Passover Seder

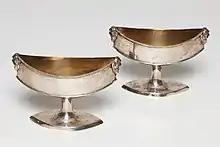
Seder cups, dated between 1790 and 1810. In the Jewish Museum of Switzerland’s collection.

Note: The Third Cup is customarily poured before the Grace after Meals is recited because the Third Cup also serves as a Cup of Blessing associated with the Grace after Meals on special occasions.